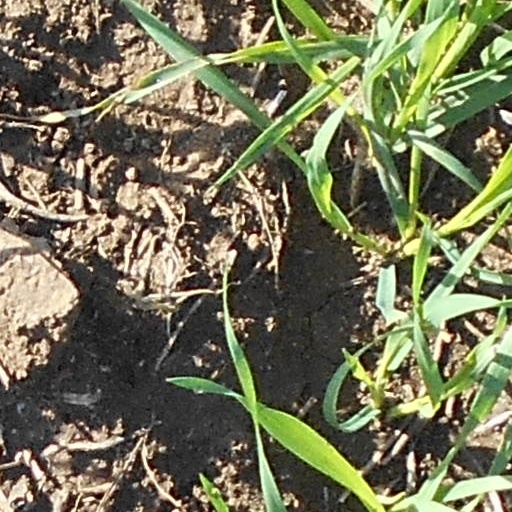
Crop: wheat